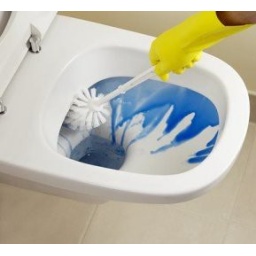
Clean possible hard water rings around toilet bowl, brush and disinfect.